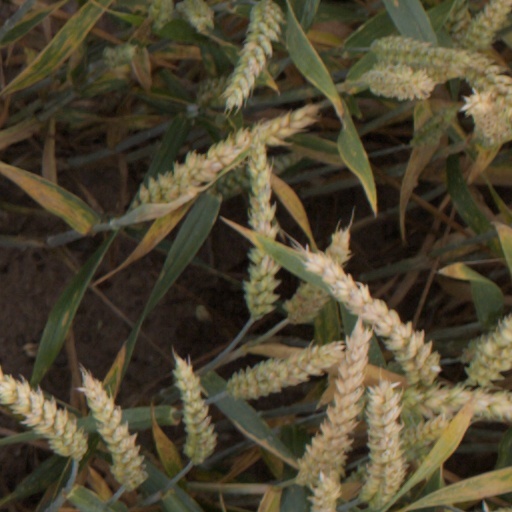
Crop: wheat